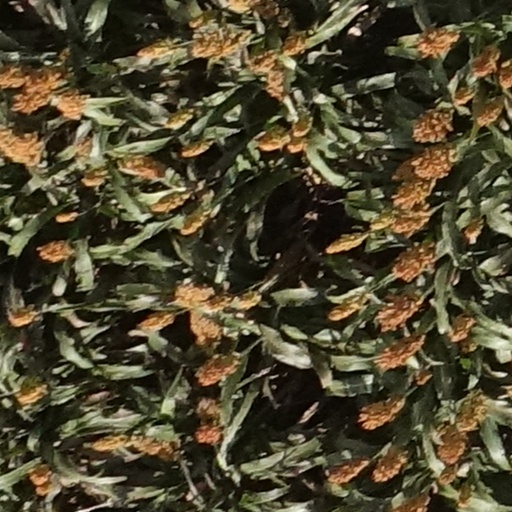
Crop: sorghum